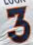
Number: 3